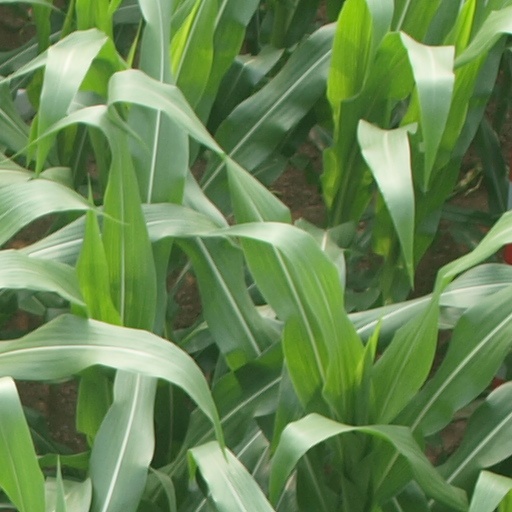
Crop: maize; corn